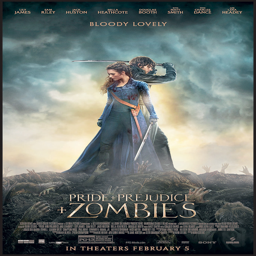
the movie poster for horror film starring actor based on the novel by novelist